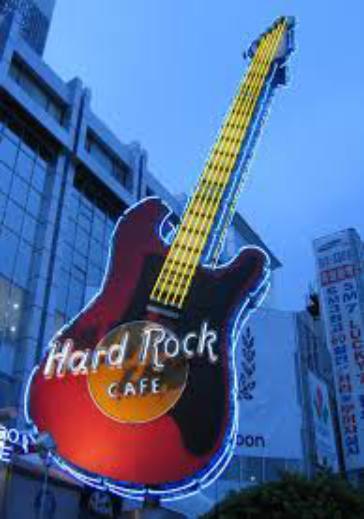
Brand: Hard Rock Cafe
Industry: Food